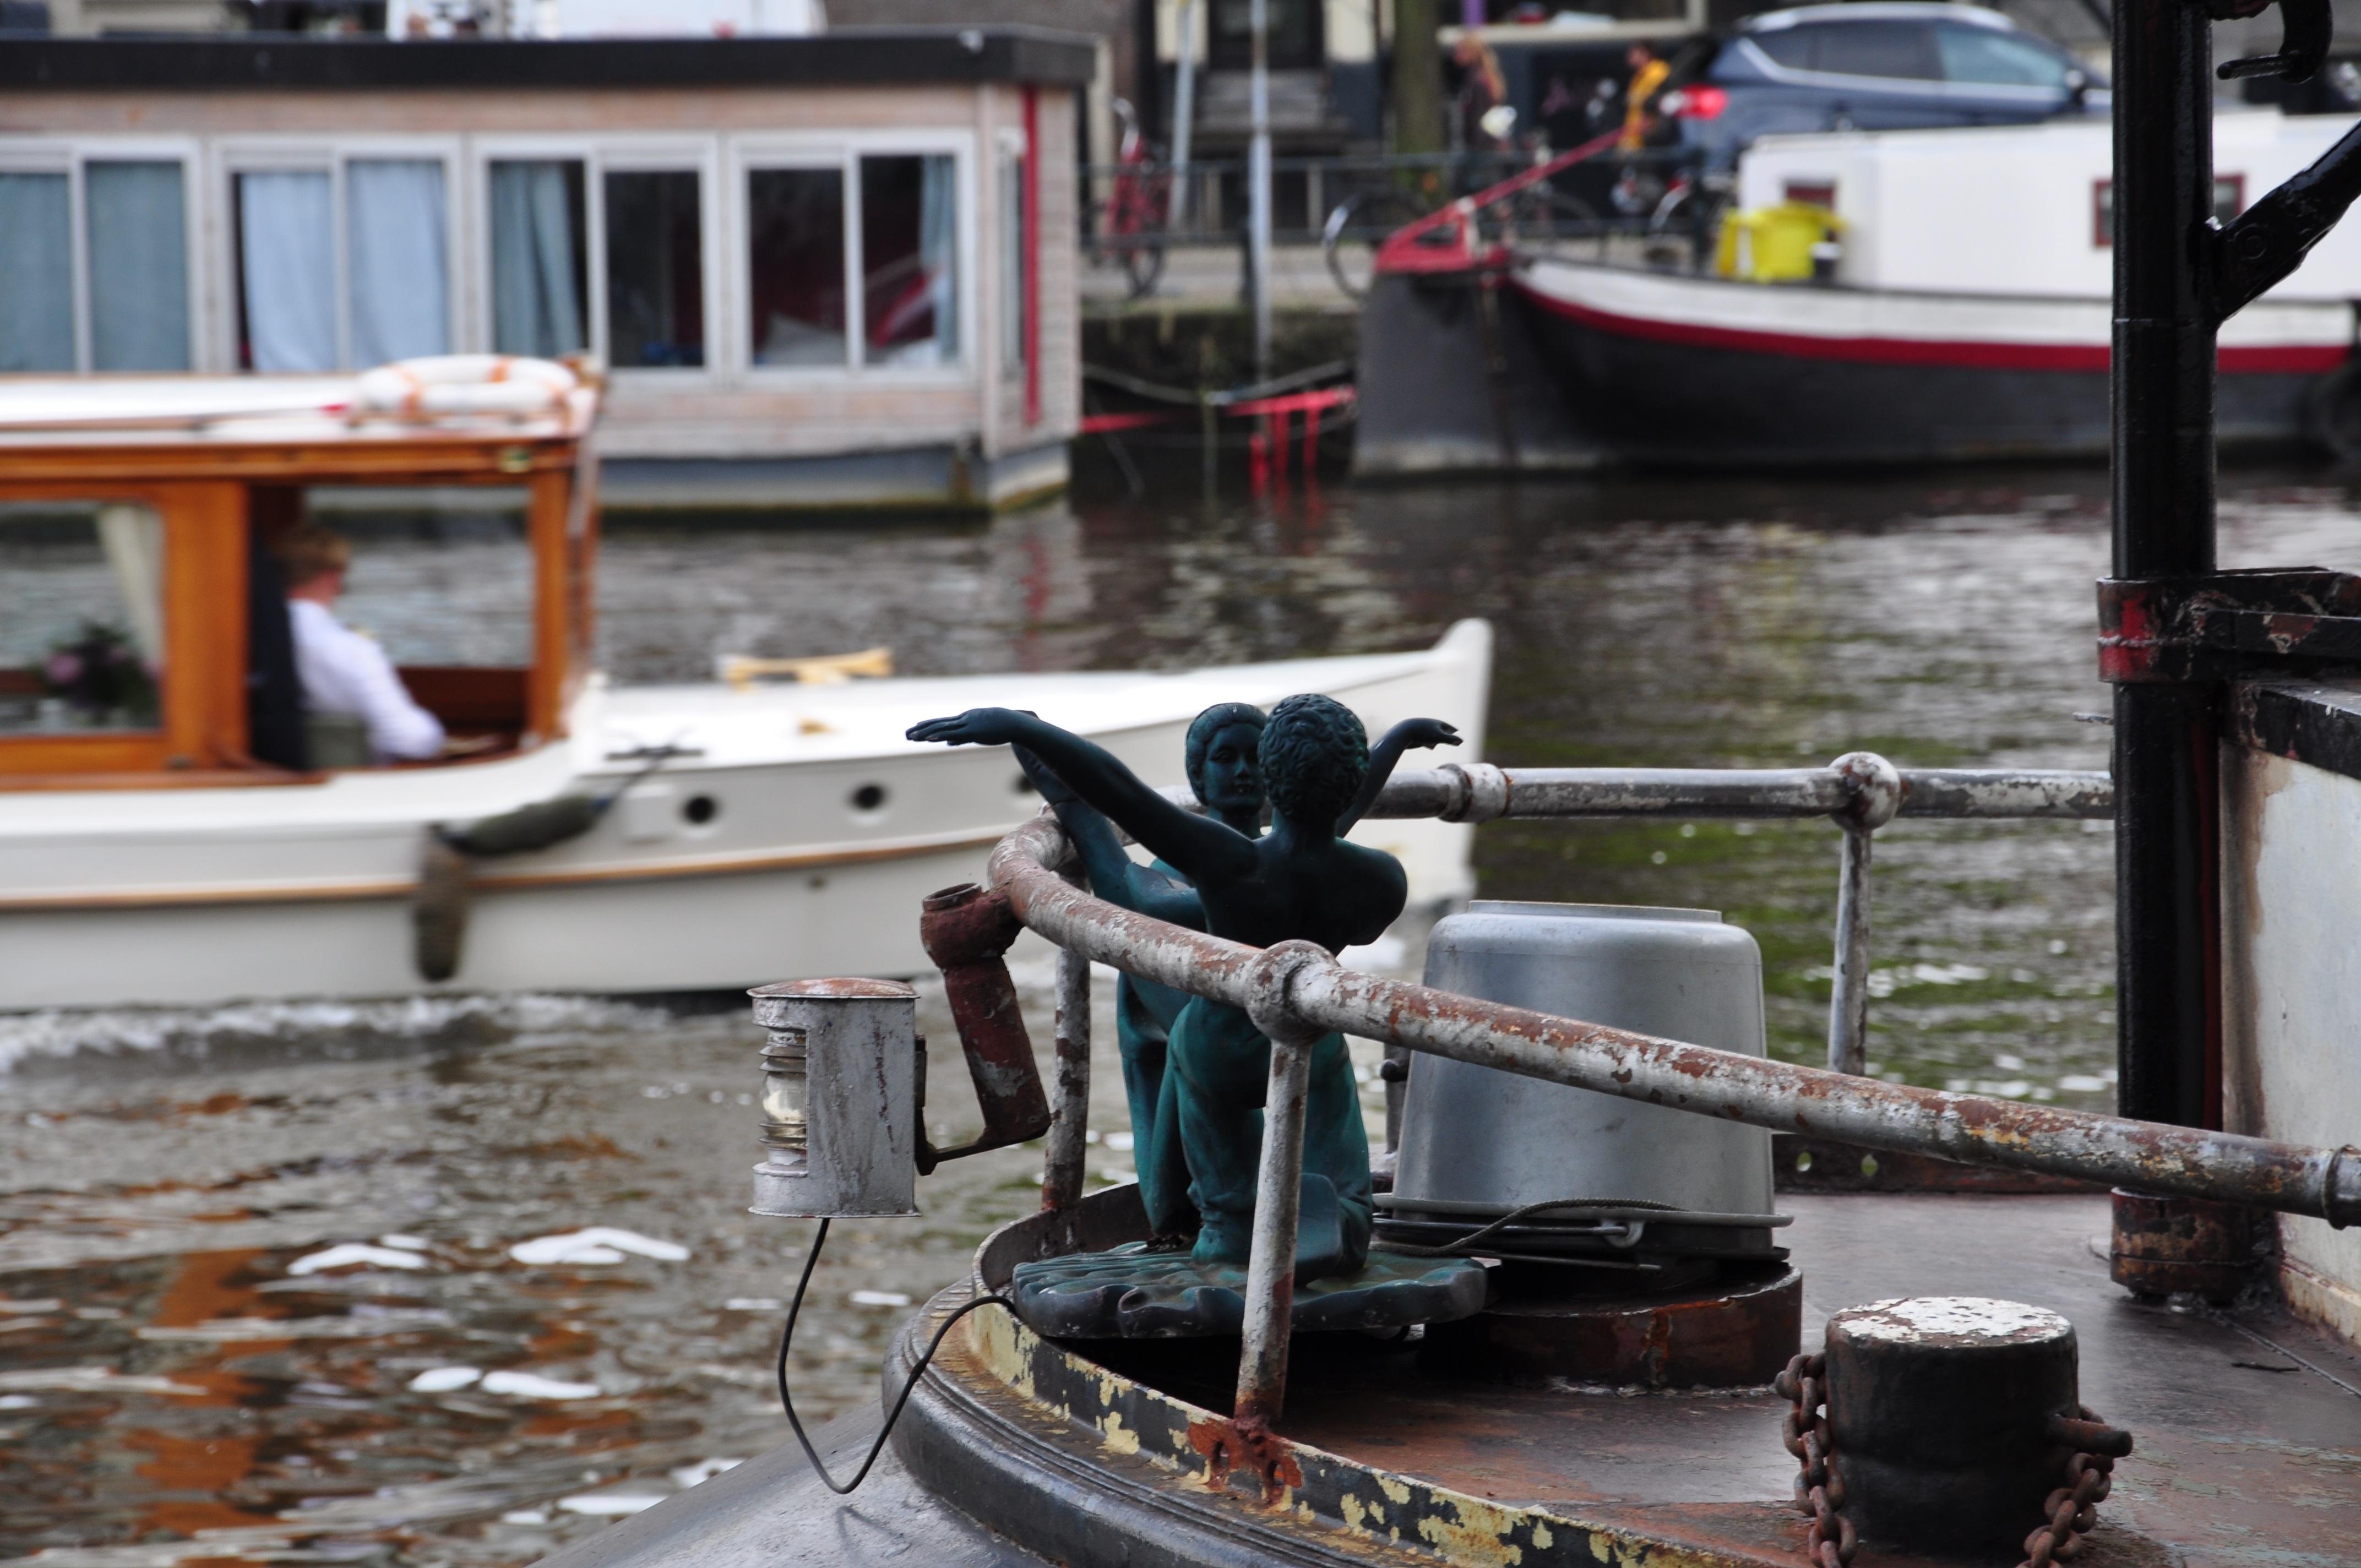
water, dock, boat, river, canal, vehicle, waterway, amsterdam, scene, watercraft